Quadrangle (architecture)

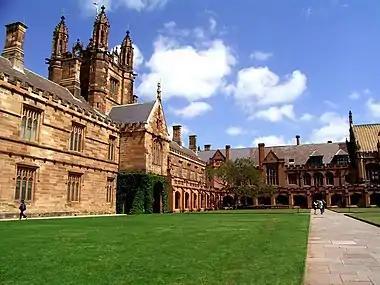
Quadrangle of the University of Sydney

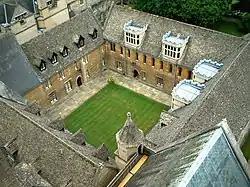
Mob Quad, Merton College, Oxford, is often claimed to be the oldest university quadrangle

In architecture, a quadrangle (or colloquially, a quad) is a space or a courtyard, usually rectangular (square or oblong) in plan, the sides of which are entirely or mainly occupied by parts of a large building (or several smaller buildings). The word is probably most closely associated with college or university campus architecture, but quadrangles are also found in other buildings such as palaces. Most quadrangles are open-air, though a few have been roofed over (often with glass), to provide additional space for social meeting areas or coffee shops for students.